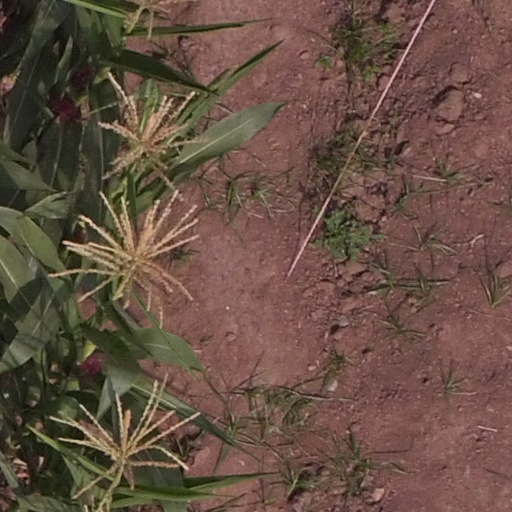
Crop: maize; corn